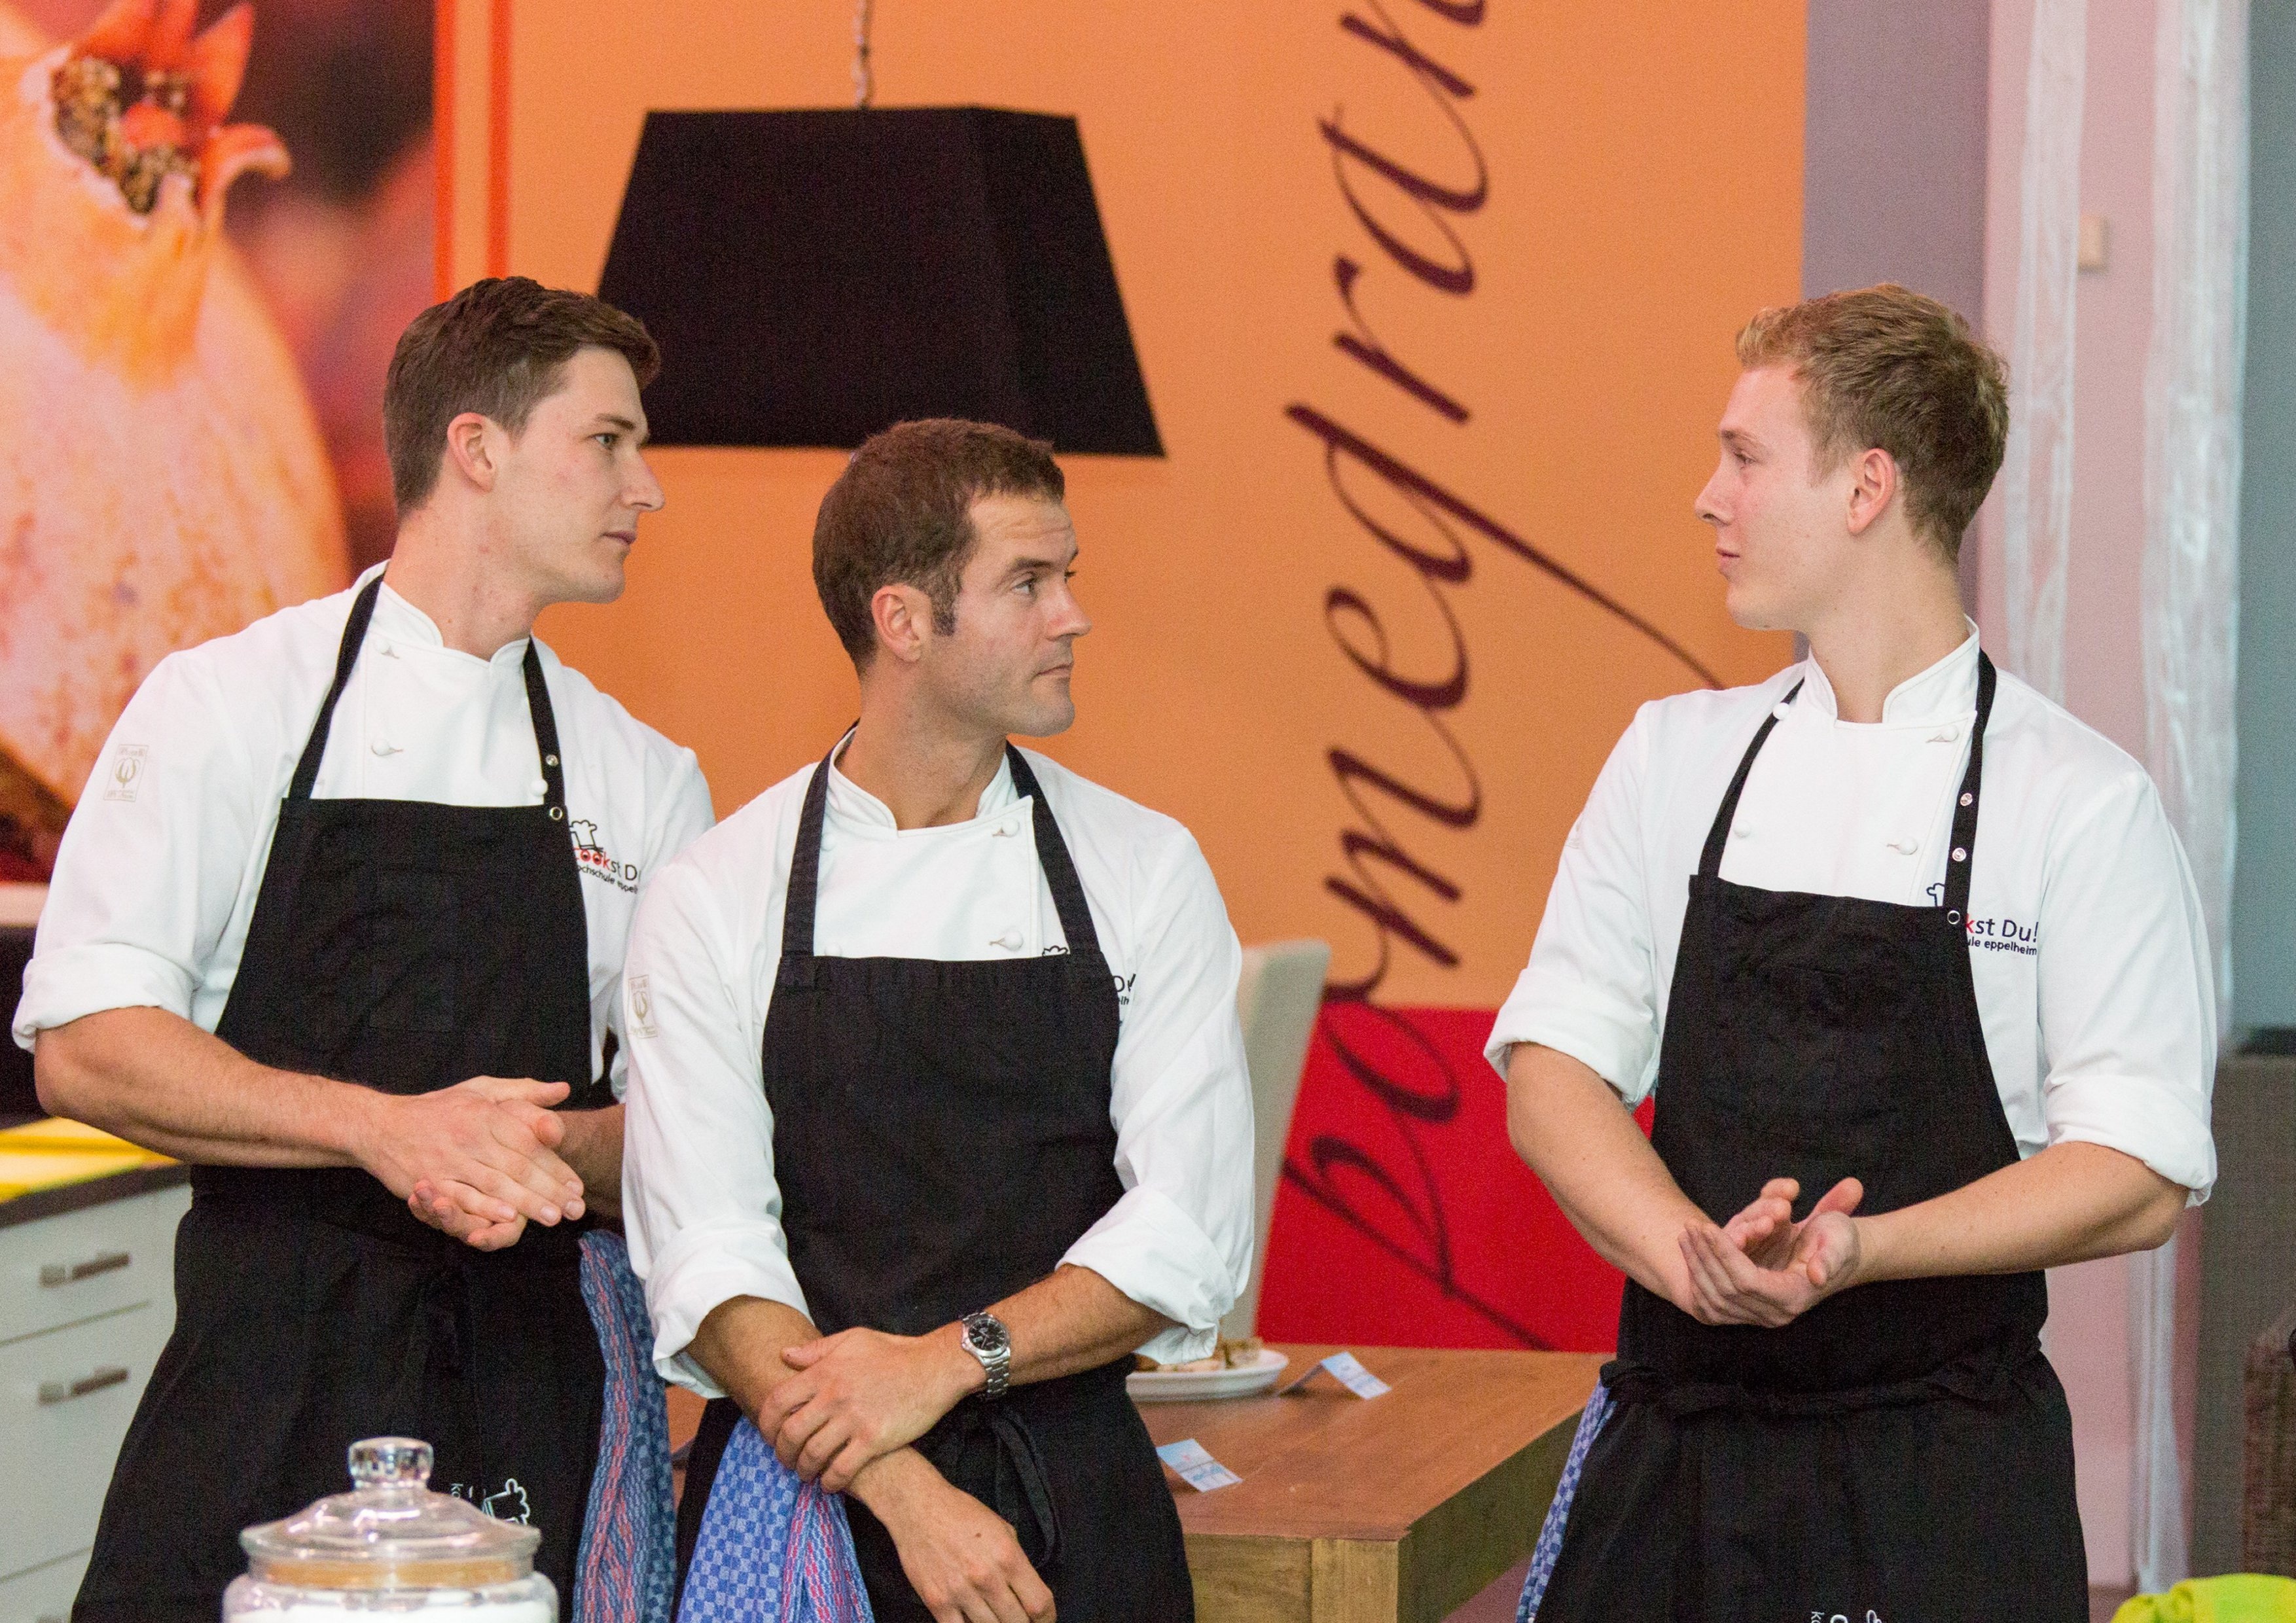
meal, food, kitchen, professional, profession, cuisine, chef, cook, taste, chefs